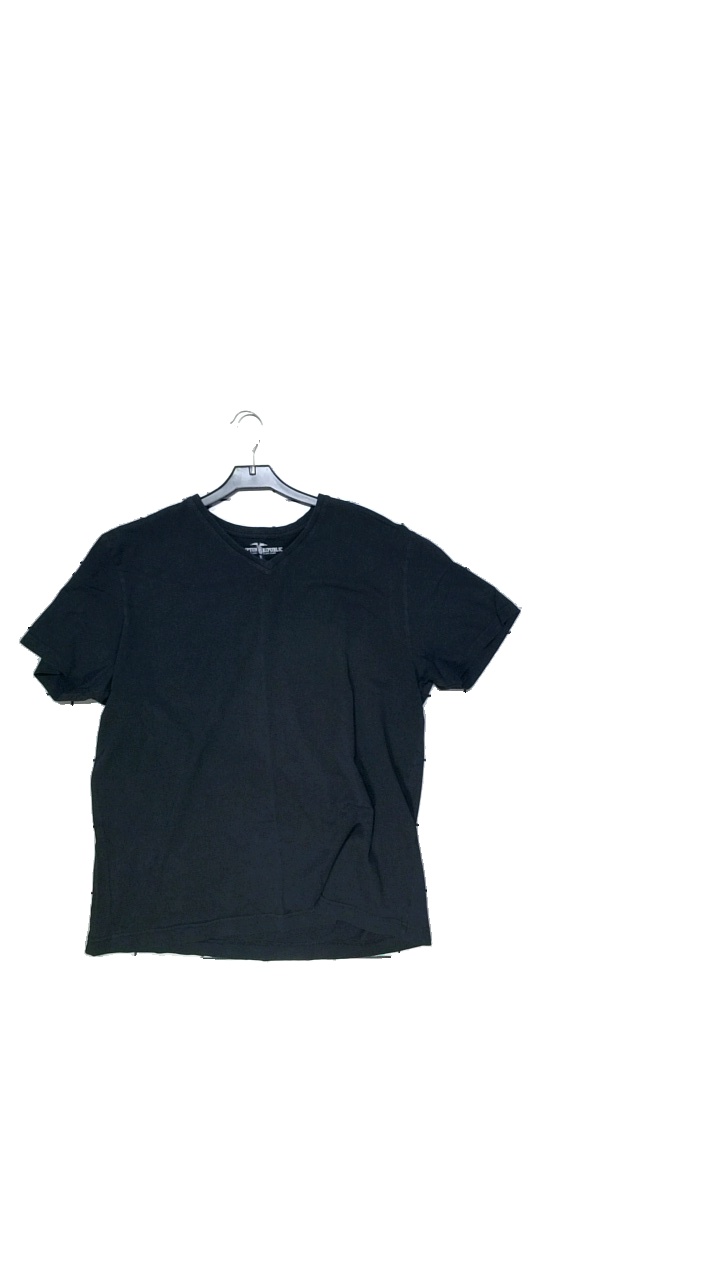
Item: T-shirt (Unisex)
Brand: Hamton Republic (kappahl)
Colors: Blue
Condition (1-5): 3
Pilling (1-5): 4
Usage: Reuse
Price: <50